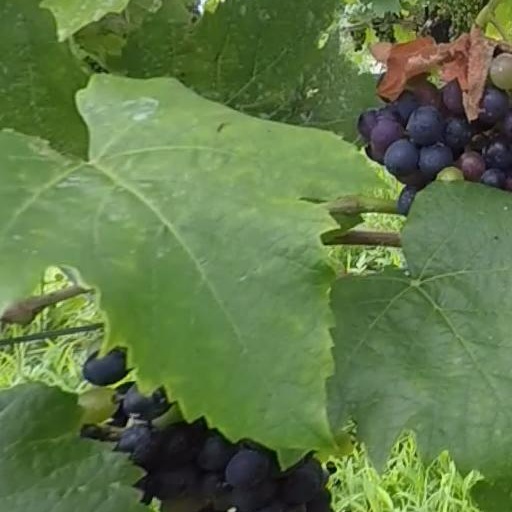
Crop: grape